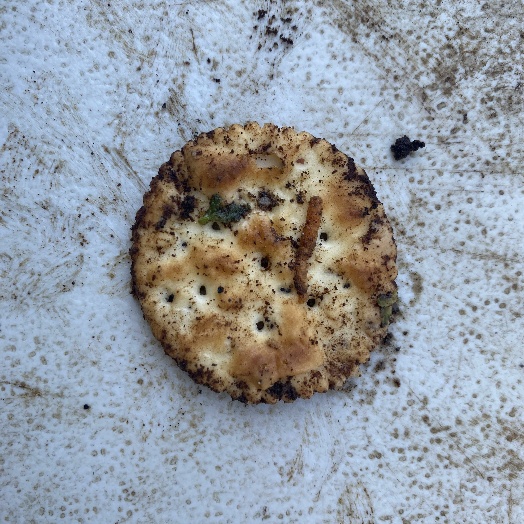
Label: generalcompost